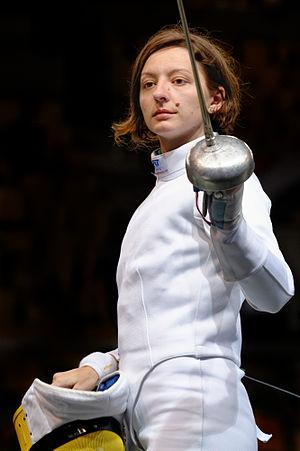
La Roumaine Ana Maria Brânză à l'épreuve d'épée dames des championnats d'Europe d'escrime au Rhénus Sport de Strasbourg, le 8 juin 2014. Română: Româncă Ana Maria Brânză în proba individuală de spadă la campionatele europene de scrimă de la Strasbourg pe 8 iunie 2014.
Le CSA Steaua Bucuresti est un club omnisports roumain, situé à Bucarest, qui dépend du ministère de la Défense roumain.